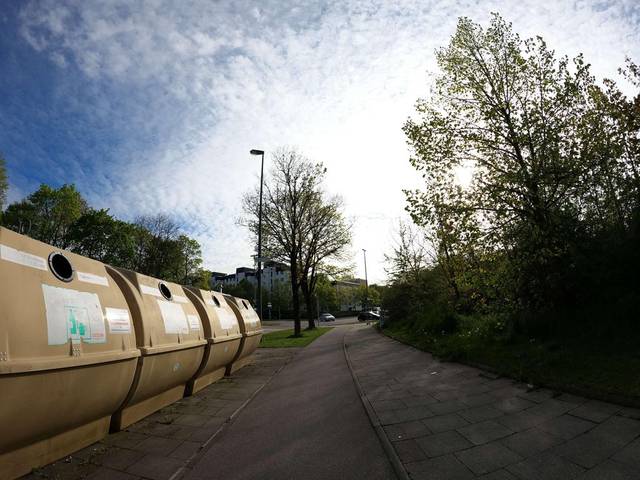
Region: Germany
Coordinates: 48.103, 11.637